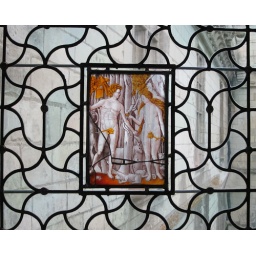
Adam and Eve - painted glass image set in leaded glass window